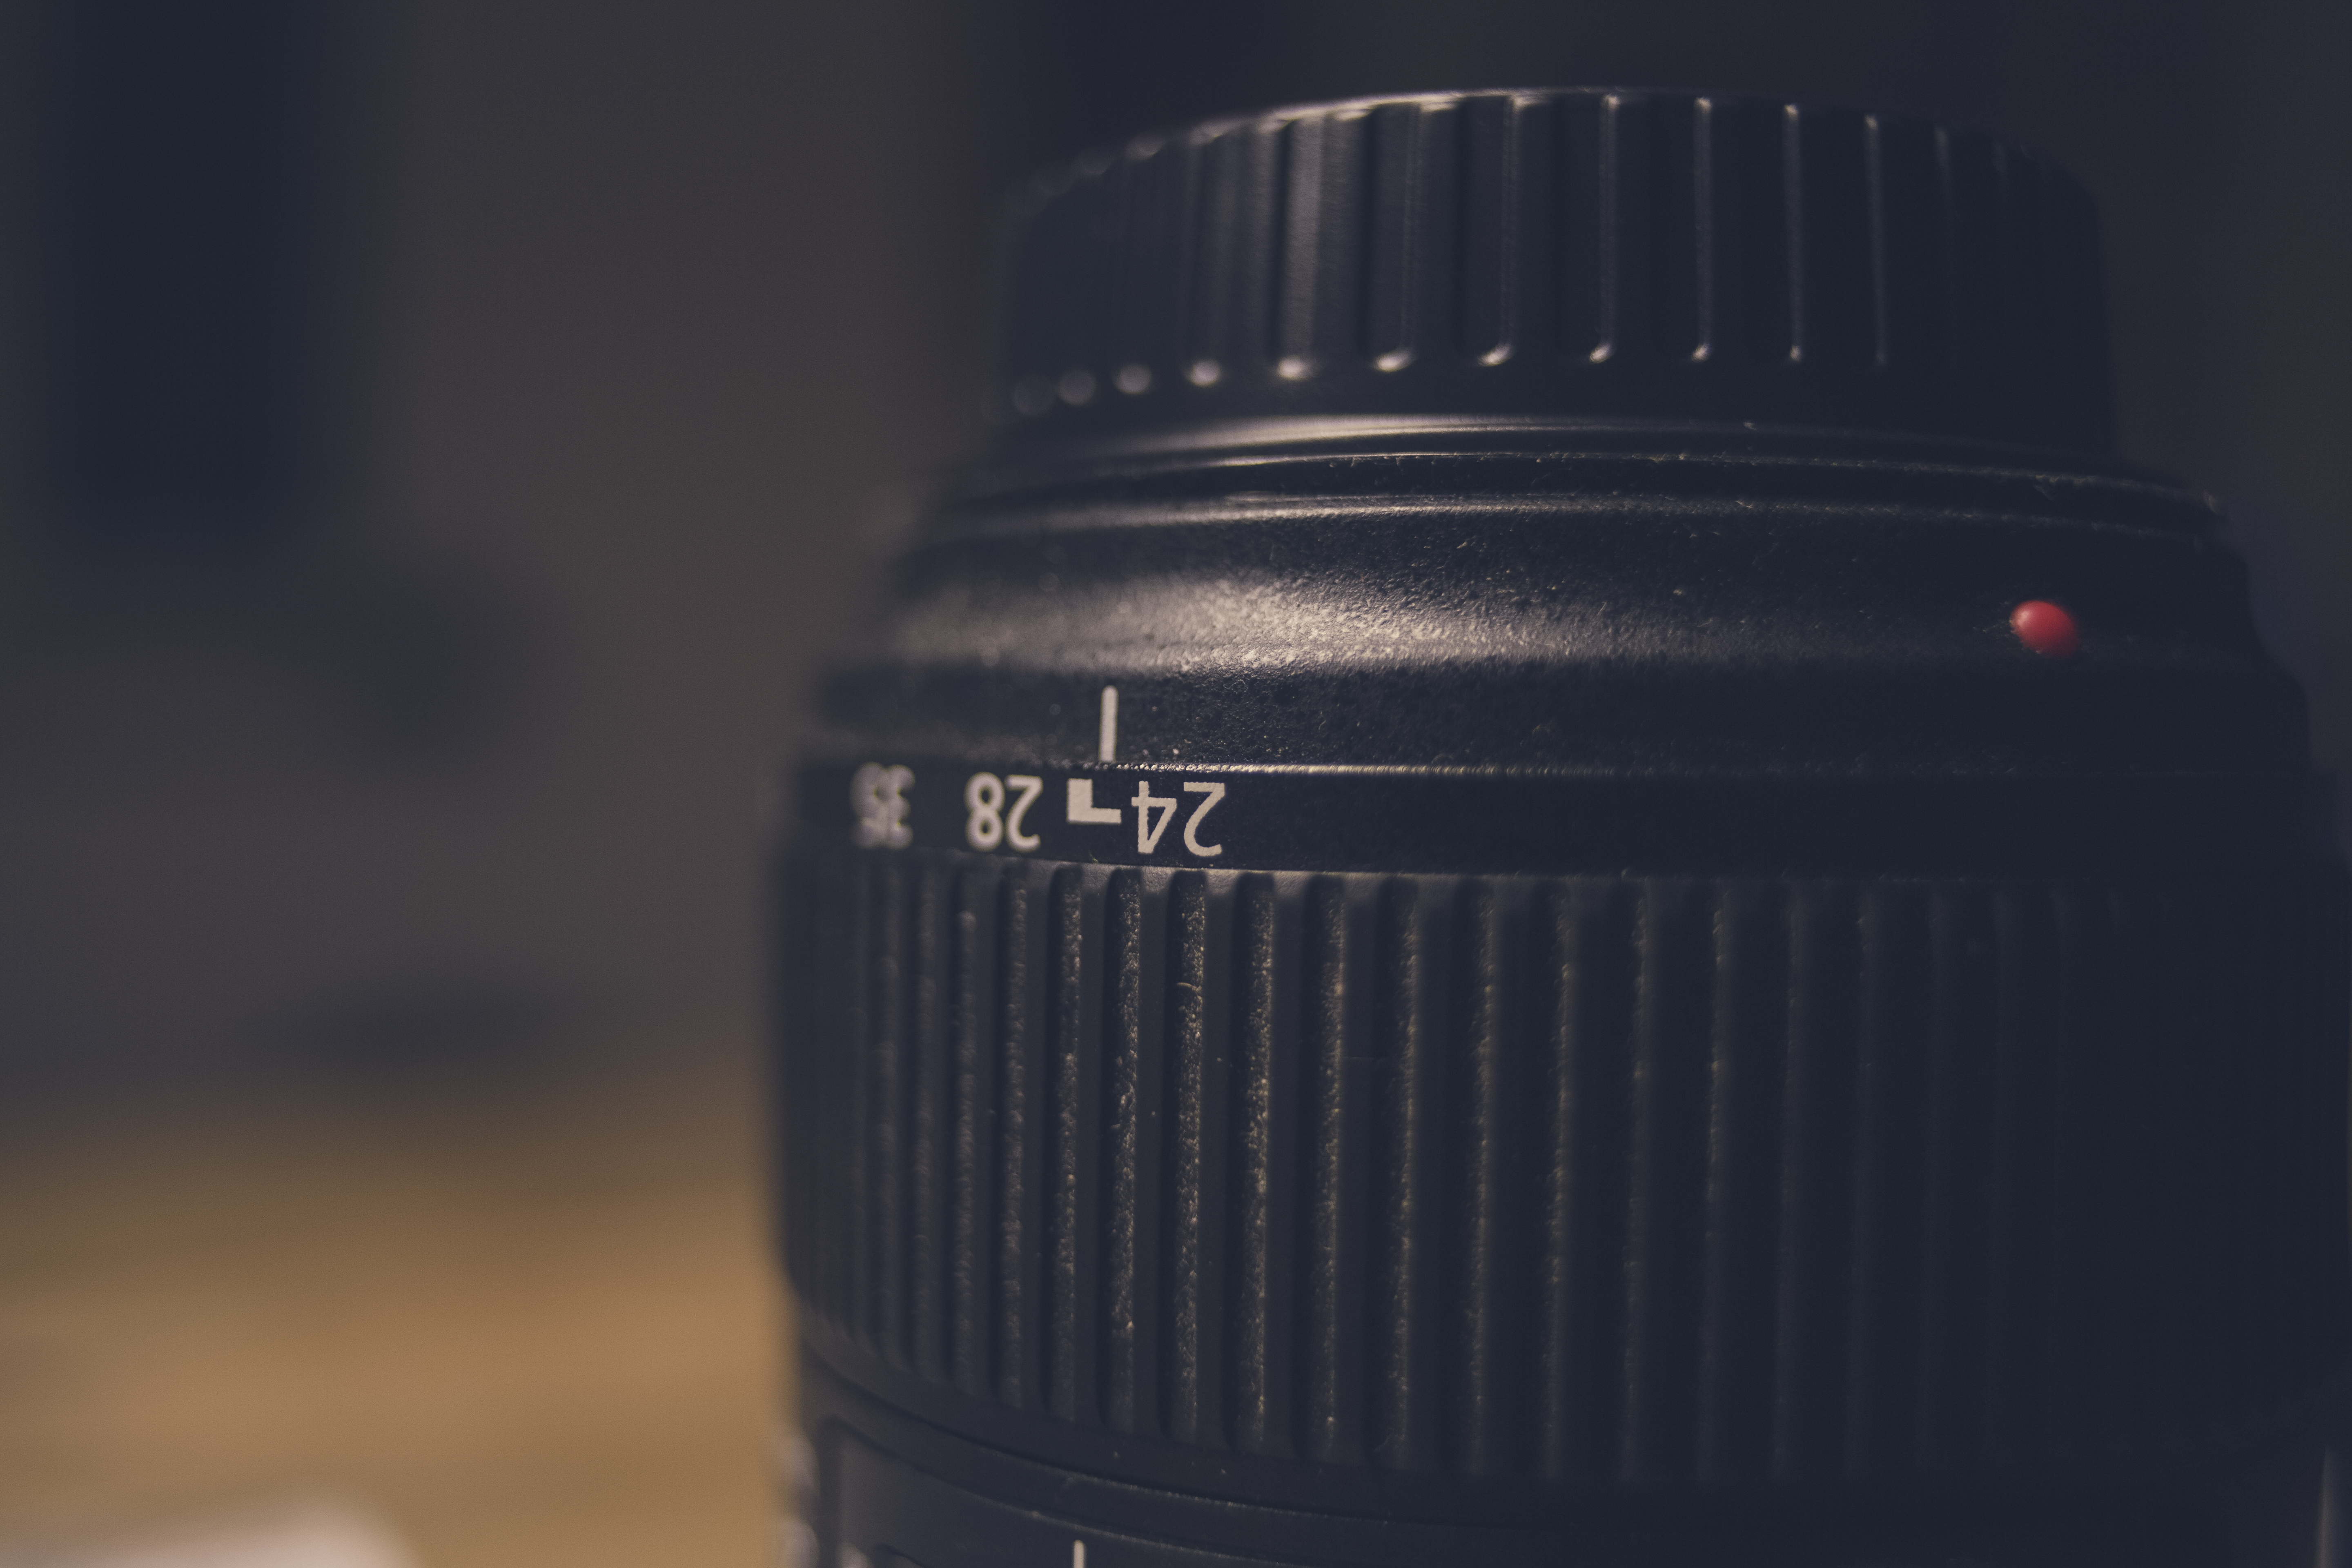
light, technology, camera, photography, lens, equipment, darkness, black, lighting, optics, close up, numbers, parts, classic, camera lens, optical, man made object, single lens reflex camera, cameras optics